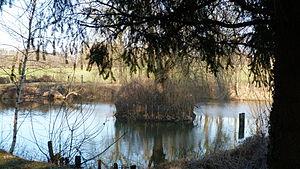
Le Fay un étang